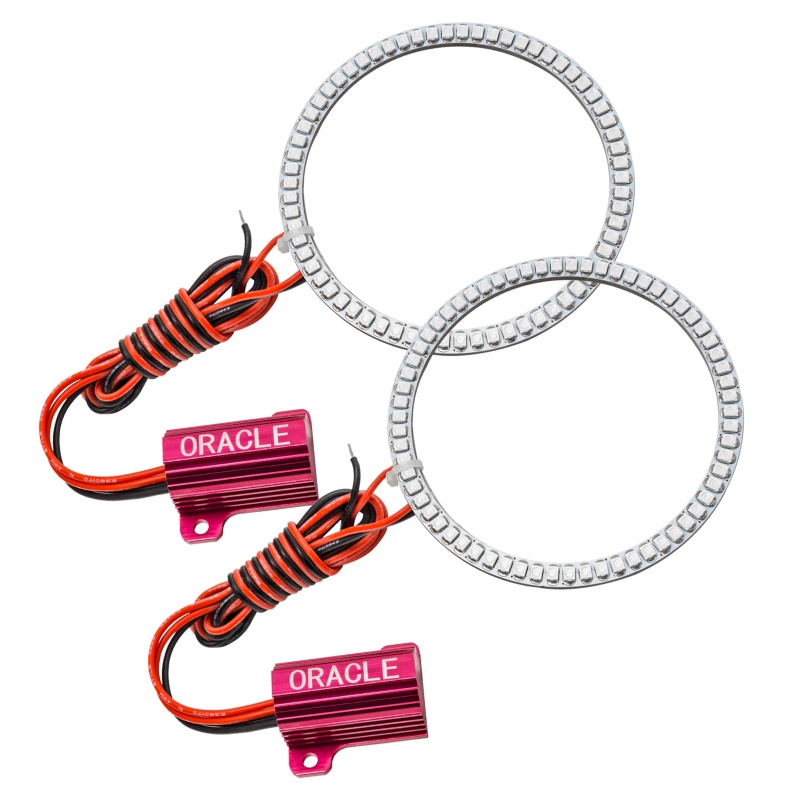
Oracle 07-17 Jeep Wrangler LED Fog Halo Kit - Amber
ORACLE Halo Kits are the single most "head-turning" modification you can do for such a small investment. Each ORACLE Halo utilizes the latest lighting technology and the highest quality materials available on the market. ORACLE SMD or "Surface Mount Diode" Halos utilize an advanced type of LED chip that can produce brilliant light output while only consuming a small amount of power. The SMD chips are installed onto a CAD designed 6-layer PCB (Printed Circuit Board) which is very sturdy and will not break if pressured. The PCB can easily be mounted to a fog light housing using the pre-installed 3M adhesive tape backing. This halo kit is 12V powered and can be wired to a controller, switch, or directly to the parking/running lights. Installation Instructions This Part Fits: Year Make Model Submodel 2007-2013 Jeep Wrangler Rubicon 2007-2013 Jeep Wrangler Sahara 2012-2013 Jeep Wrangler Sport 2007-2013 Jeep Wrangler Unlimited Rubicon 2007-2013 Jeep Wrangler Unlimited Sahara 2013 Jeep Wrangler Unlimited Sport
Brand: ORACLE Lighting
Category: Vehicles & Parts > Vehicle Parts & Accessories > Motor Vehicle Parts > Motor Vehicle Lighting > Fog Lights